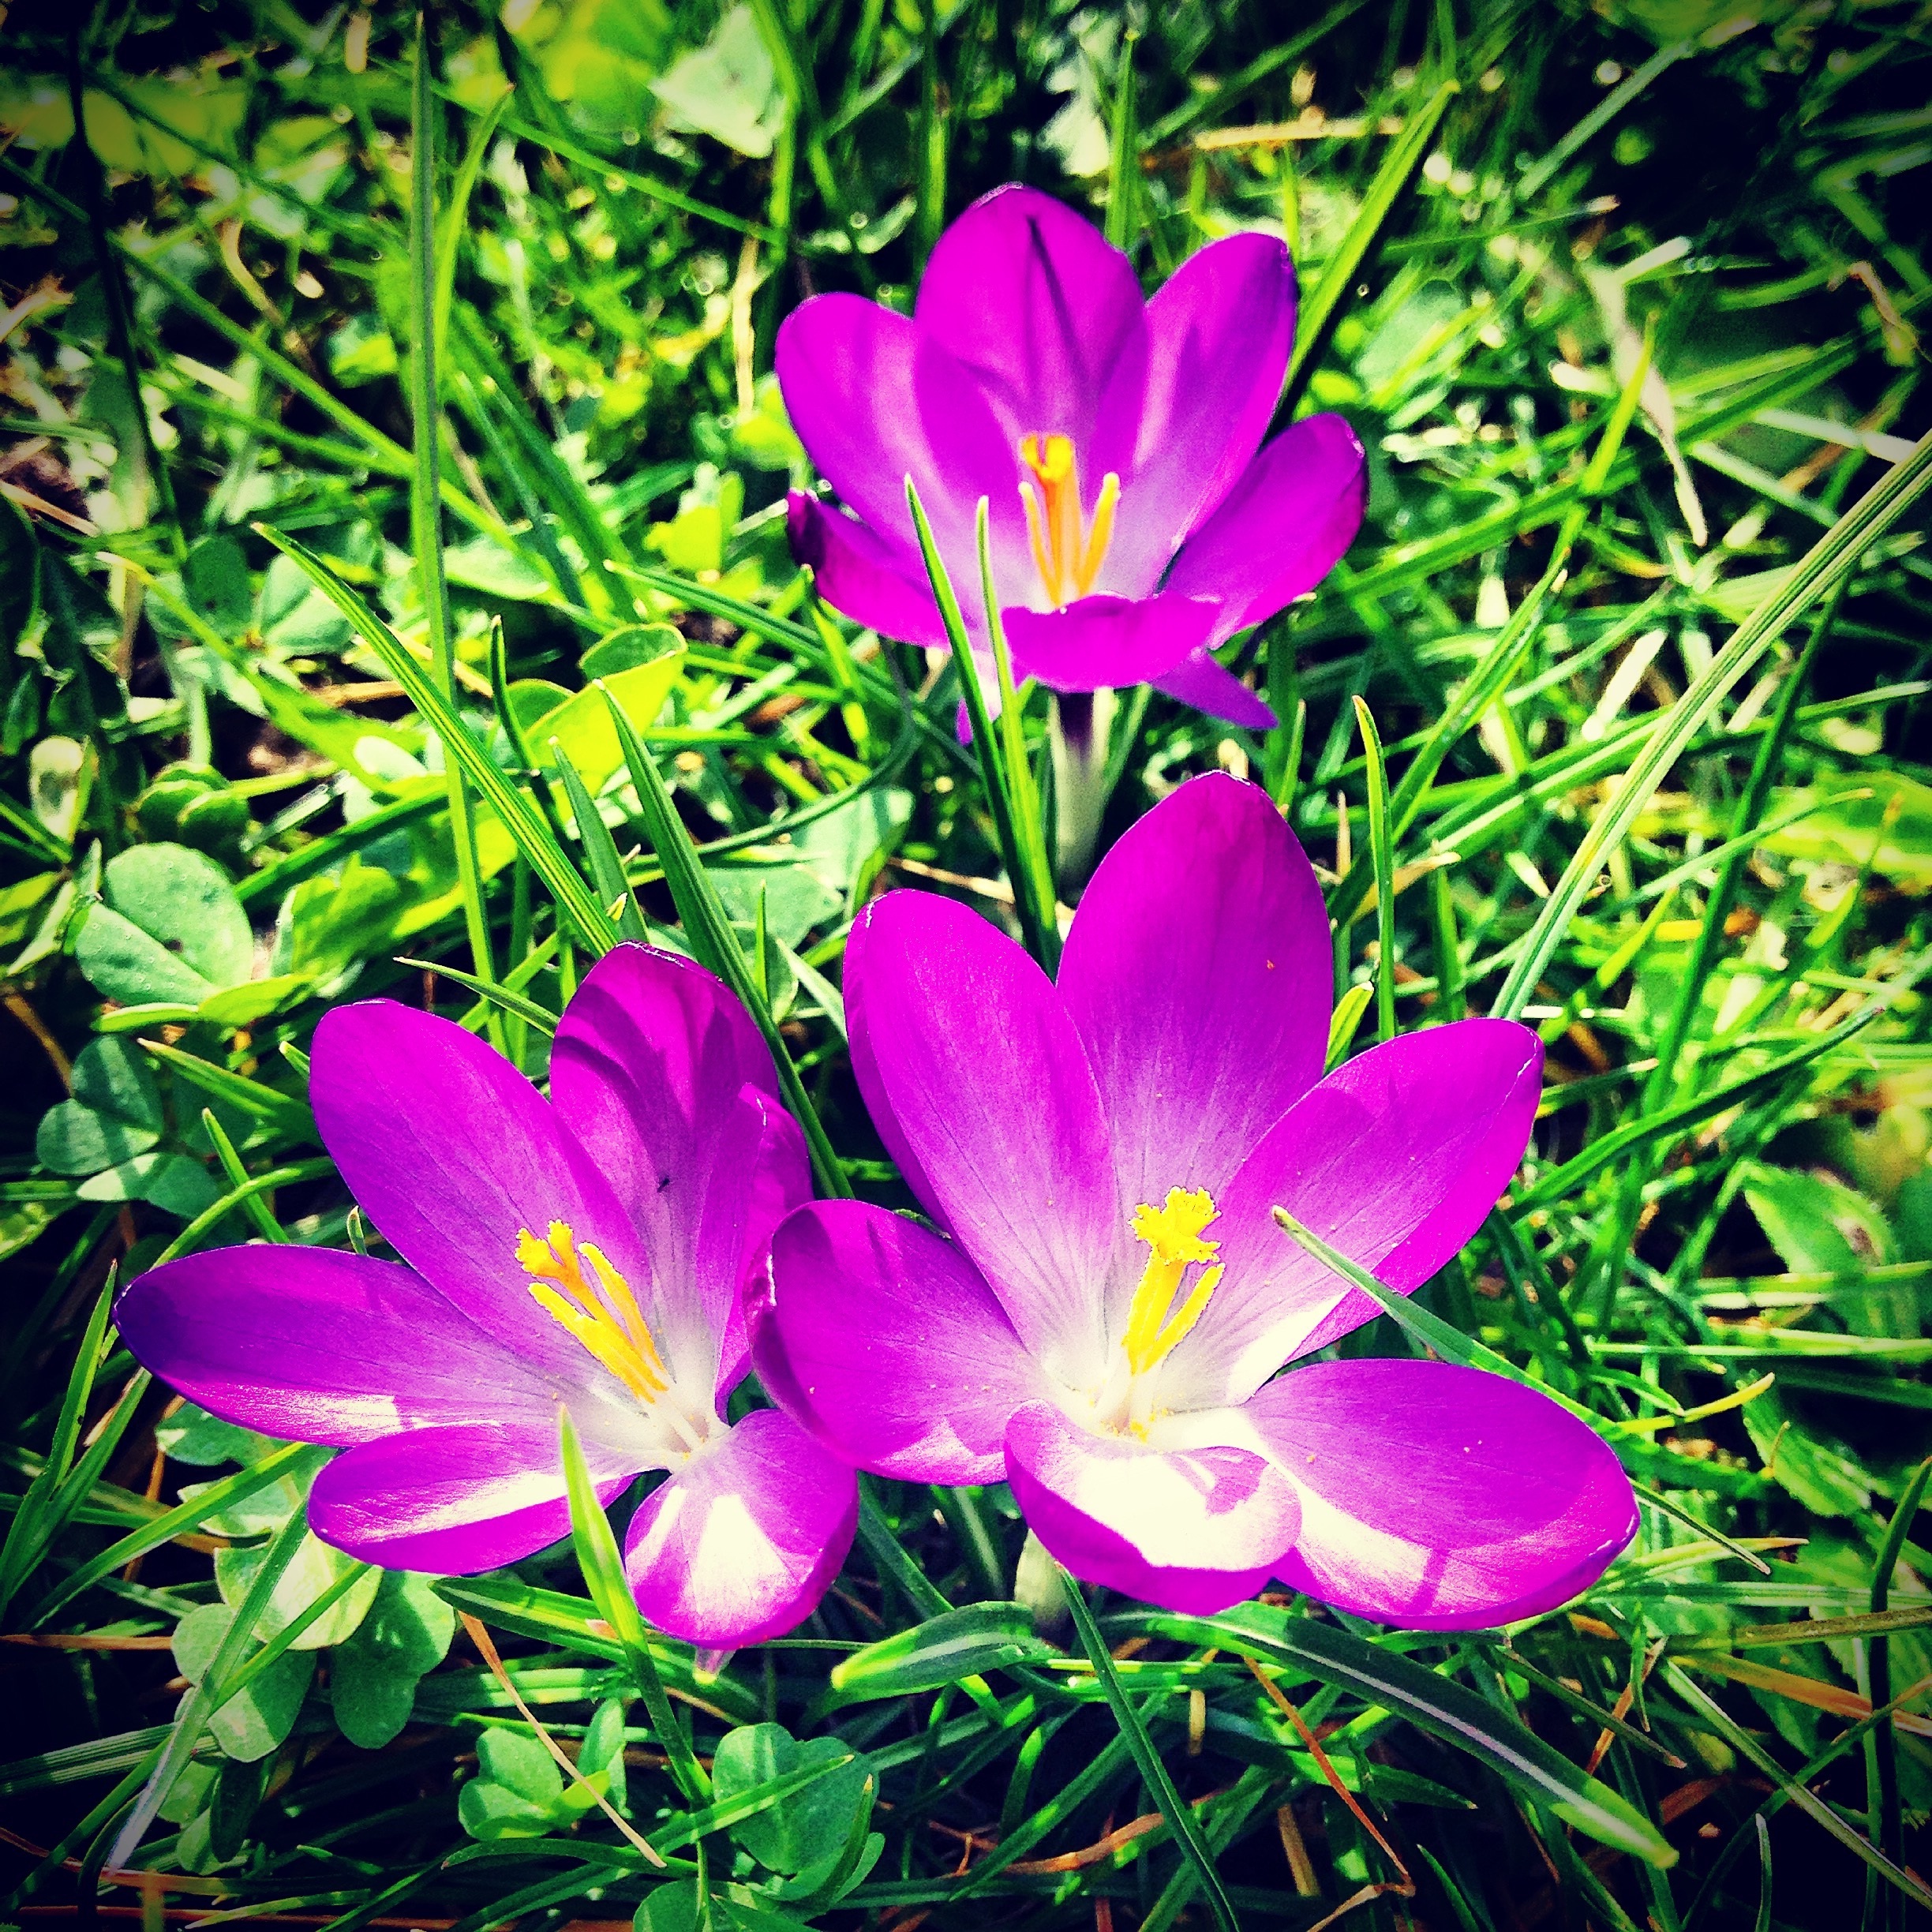
blossom, plant, flower, petal, spring, flora, wildflower, flowers, crocus, flowering plant, land plant